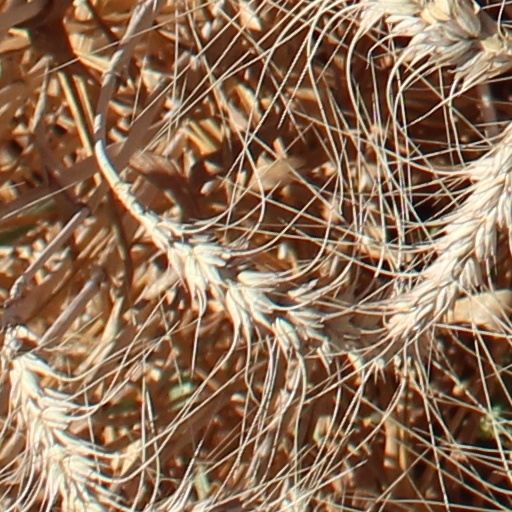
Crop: wheat